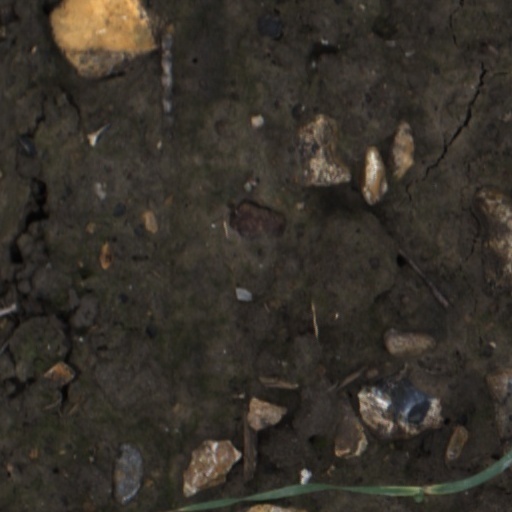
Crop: wheat